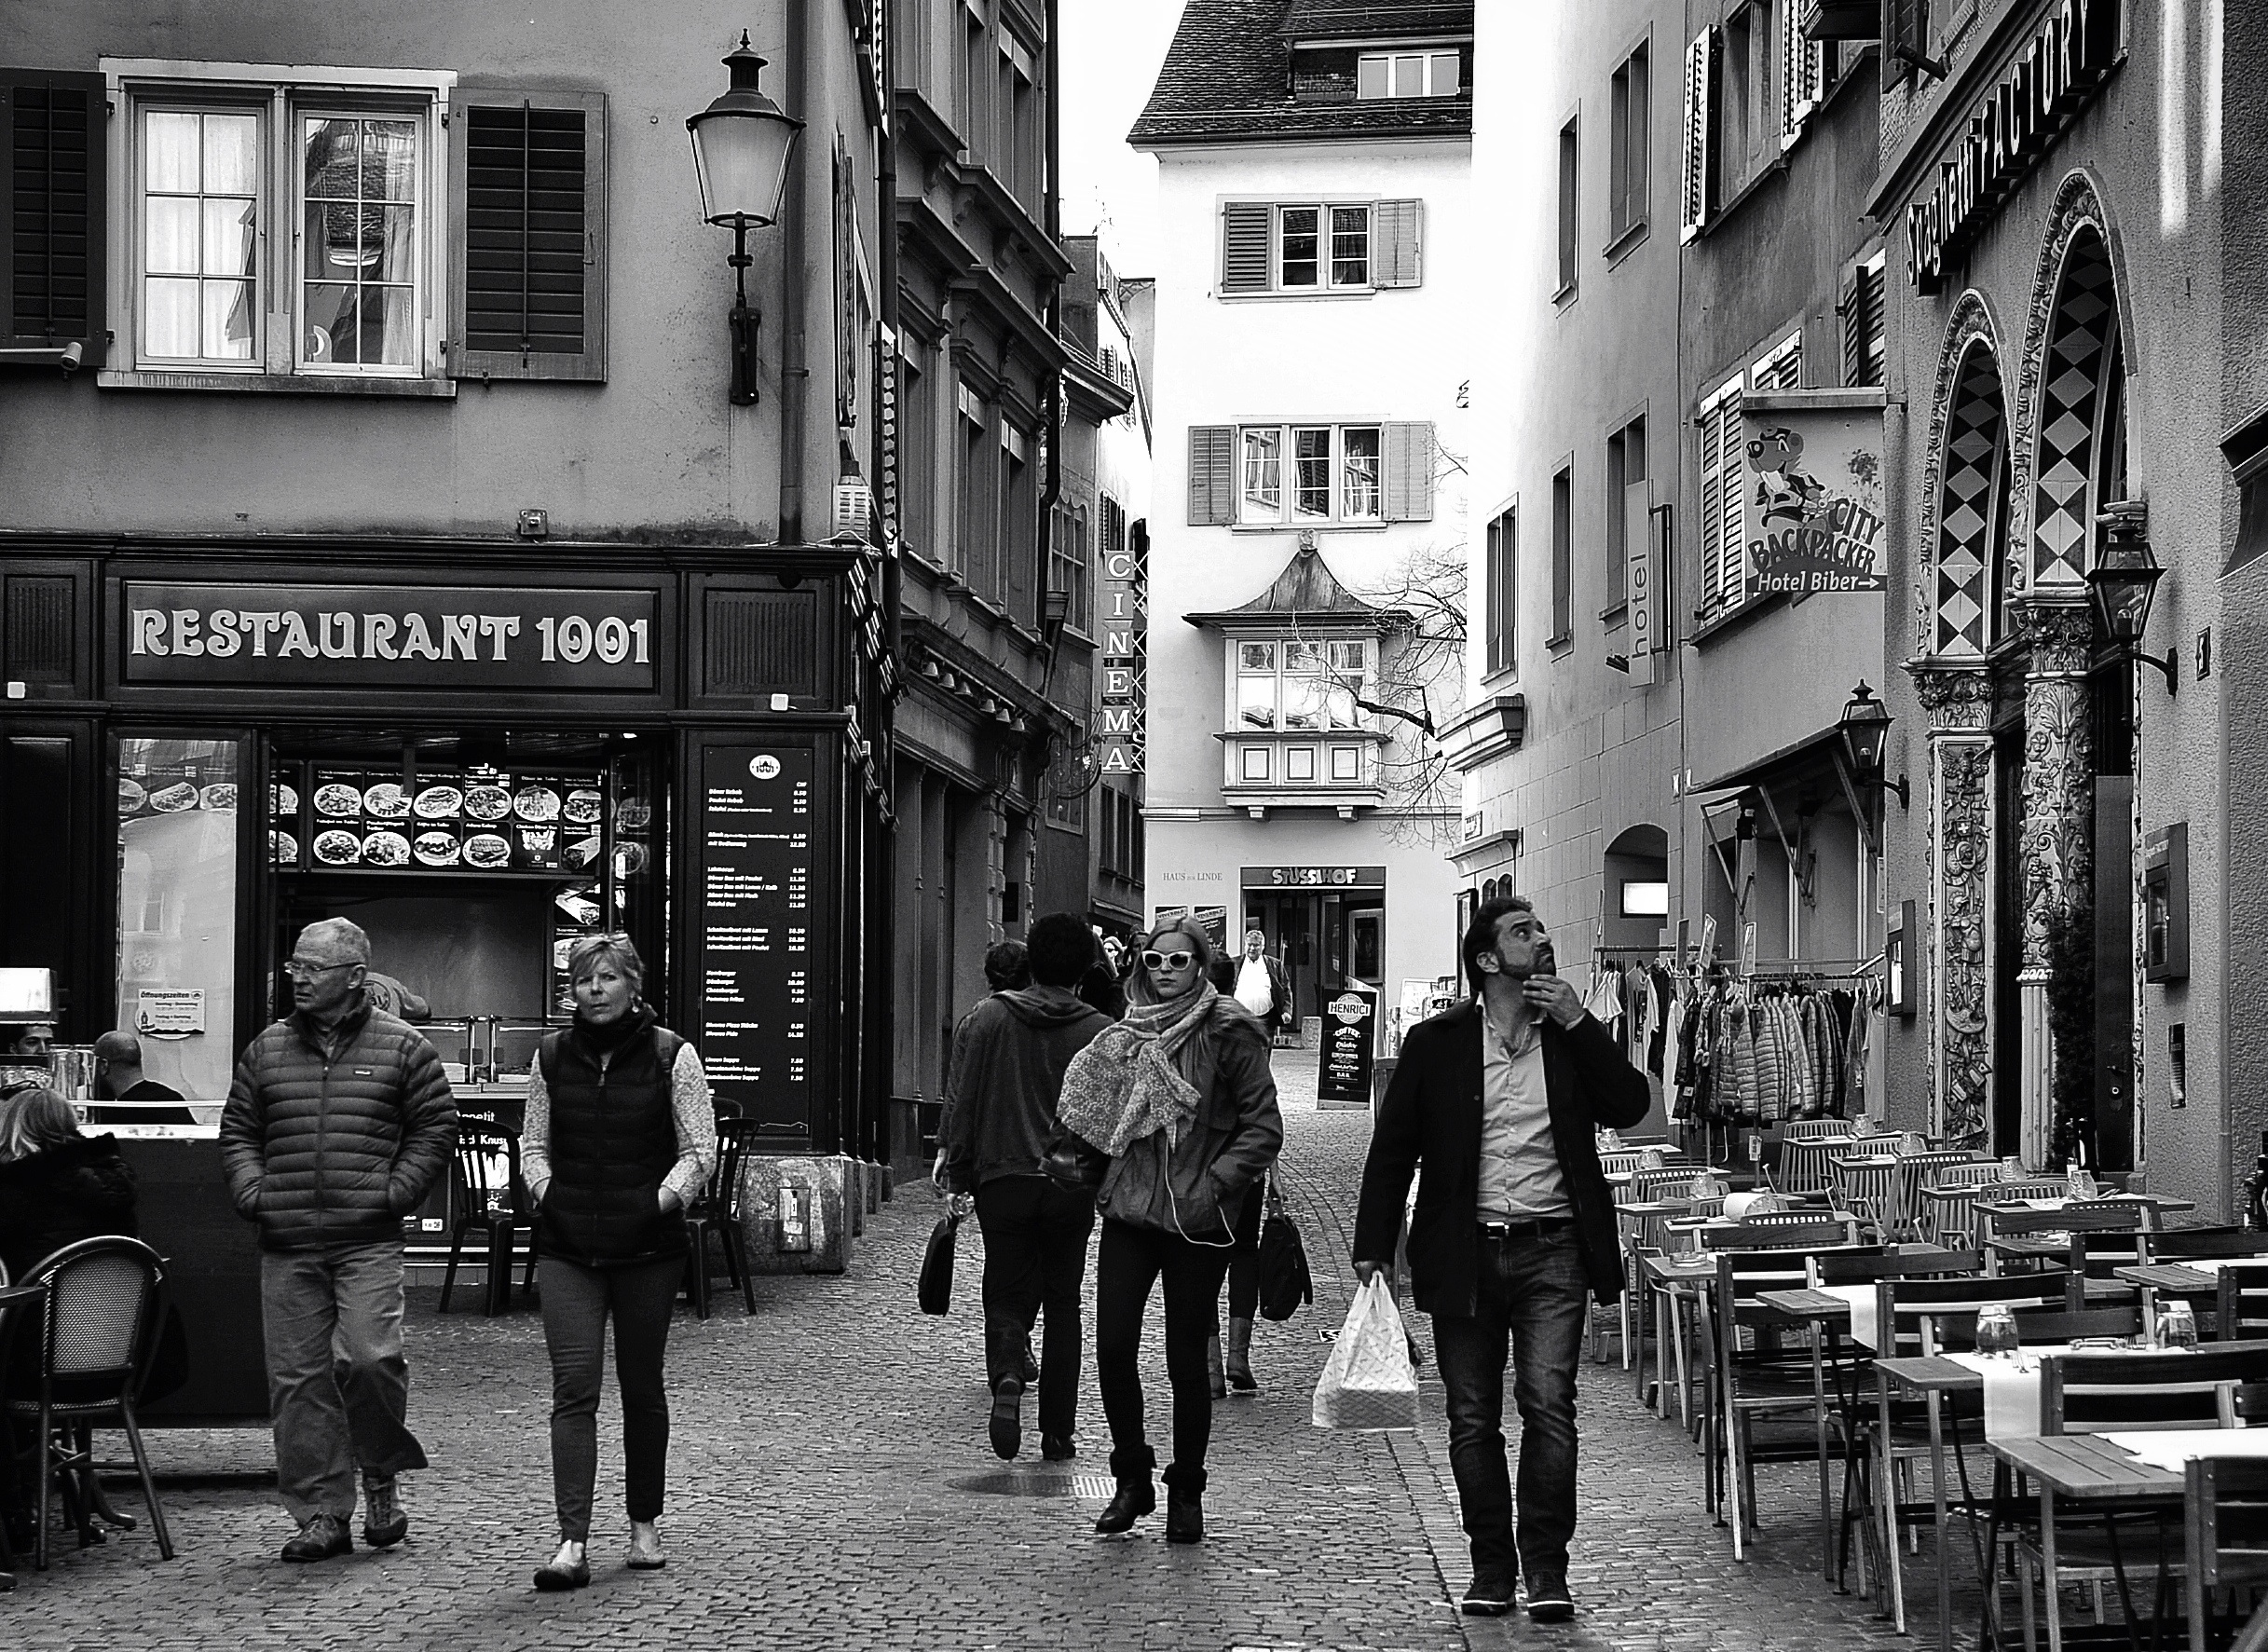
pedestrian, black and white, people, road, street, photography, town, alley, city, urban, crowd, cityscape, downtown, nikon, black, monochrome, streetphotography, flickr, bw, blackandwhite, candid, infrastructure, swiss, photograph, snapshot, schweiz, switzerland, strasse, zurich, blancoynegro, streetphoto, schwarzundweiss, streetscene, passanten, streetpix, thomas8047, onthestreets, d300s, streetphotographer, streetartstreetlife, 175528, niederdorf, neighbourhood, d rfli, kreis1, zuri, restaurant1001, urban area, monochrome photography, human settlement, nonbuilding structure